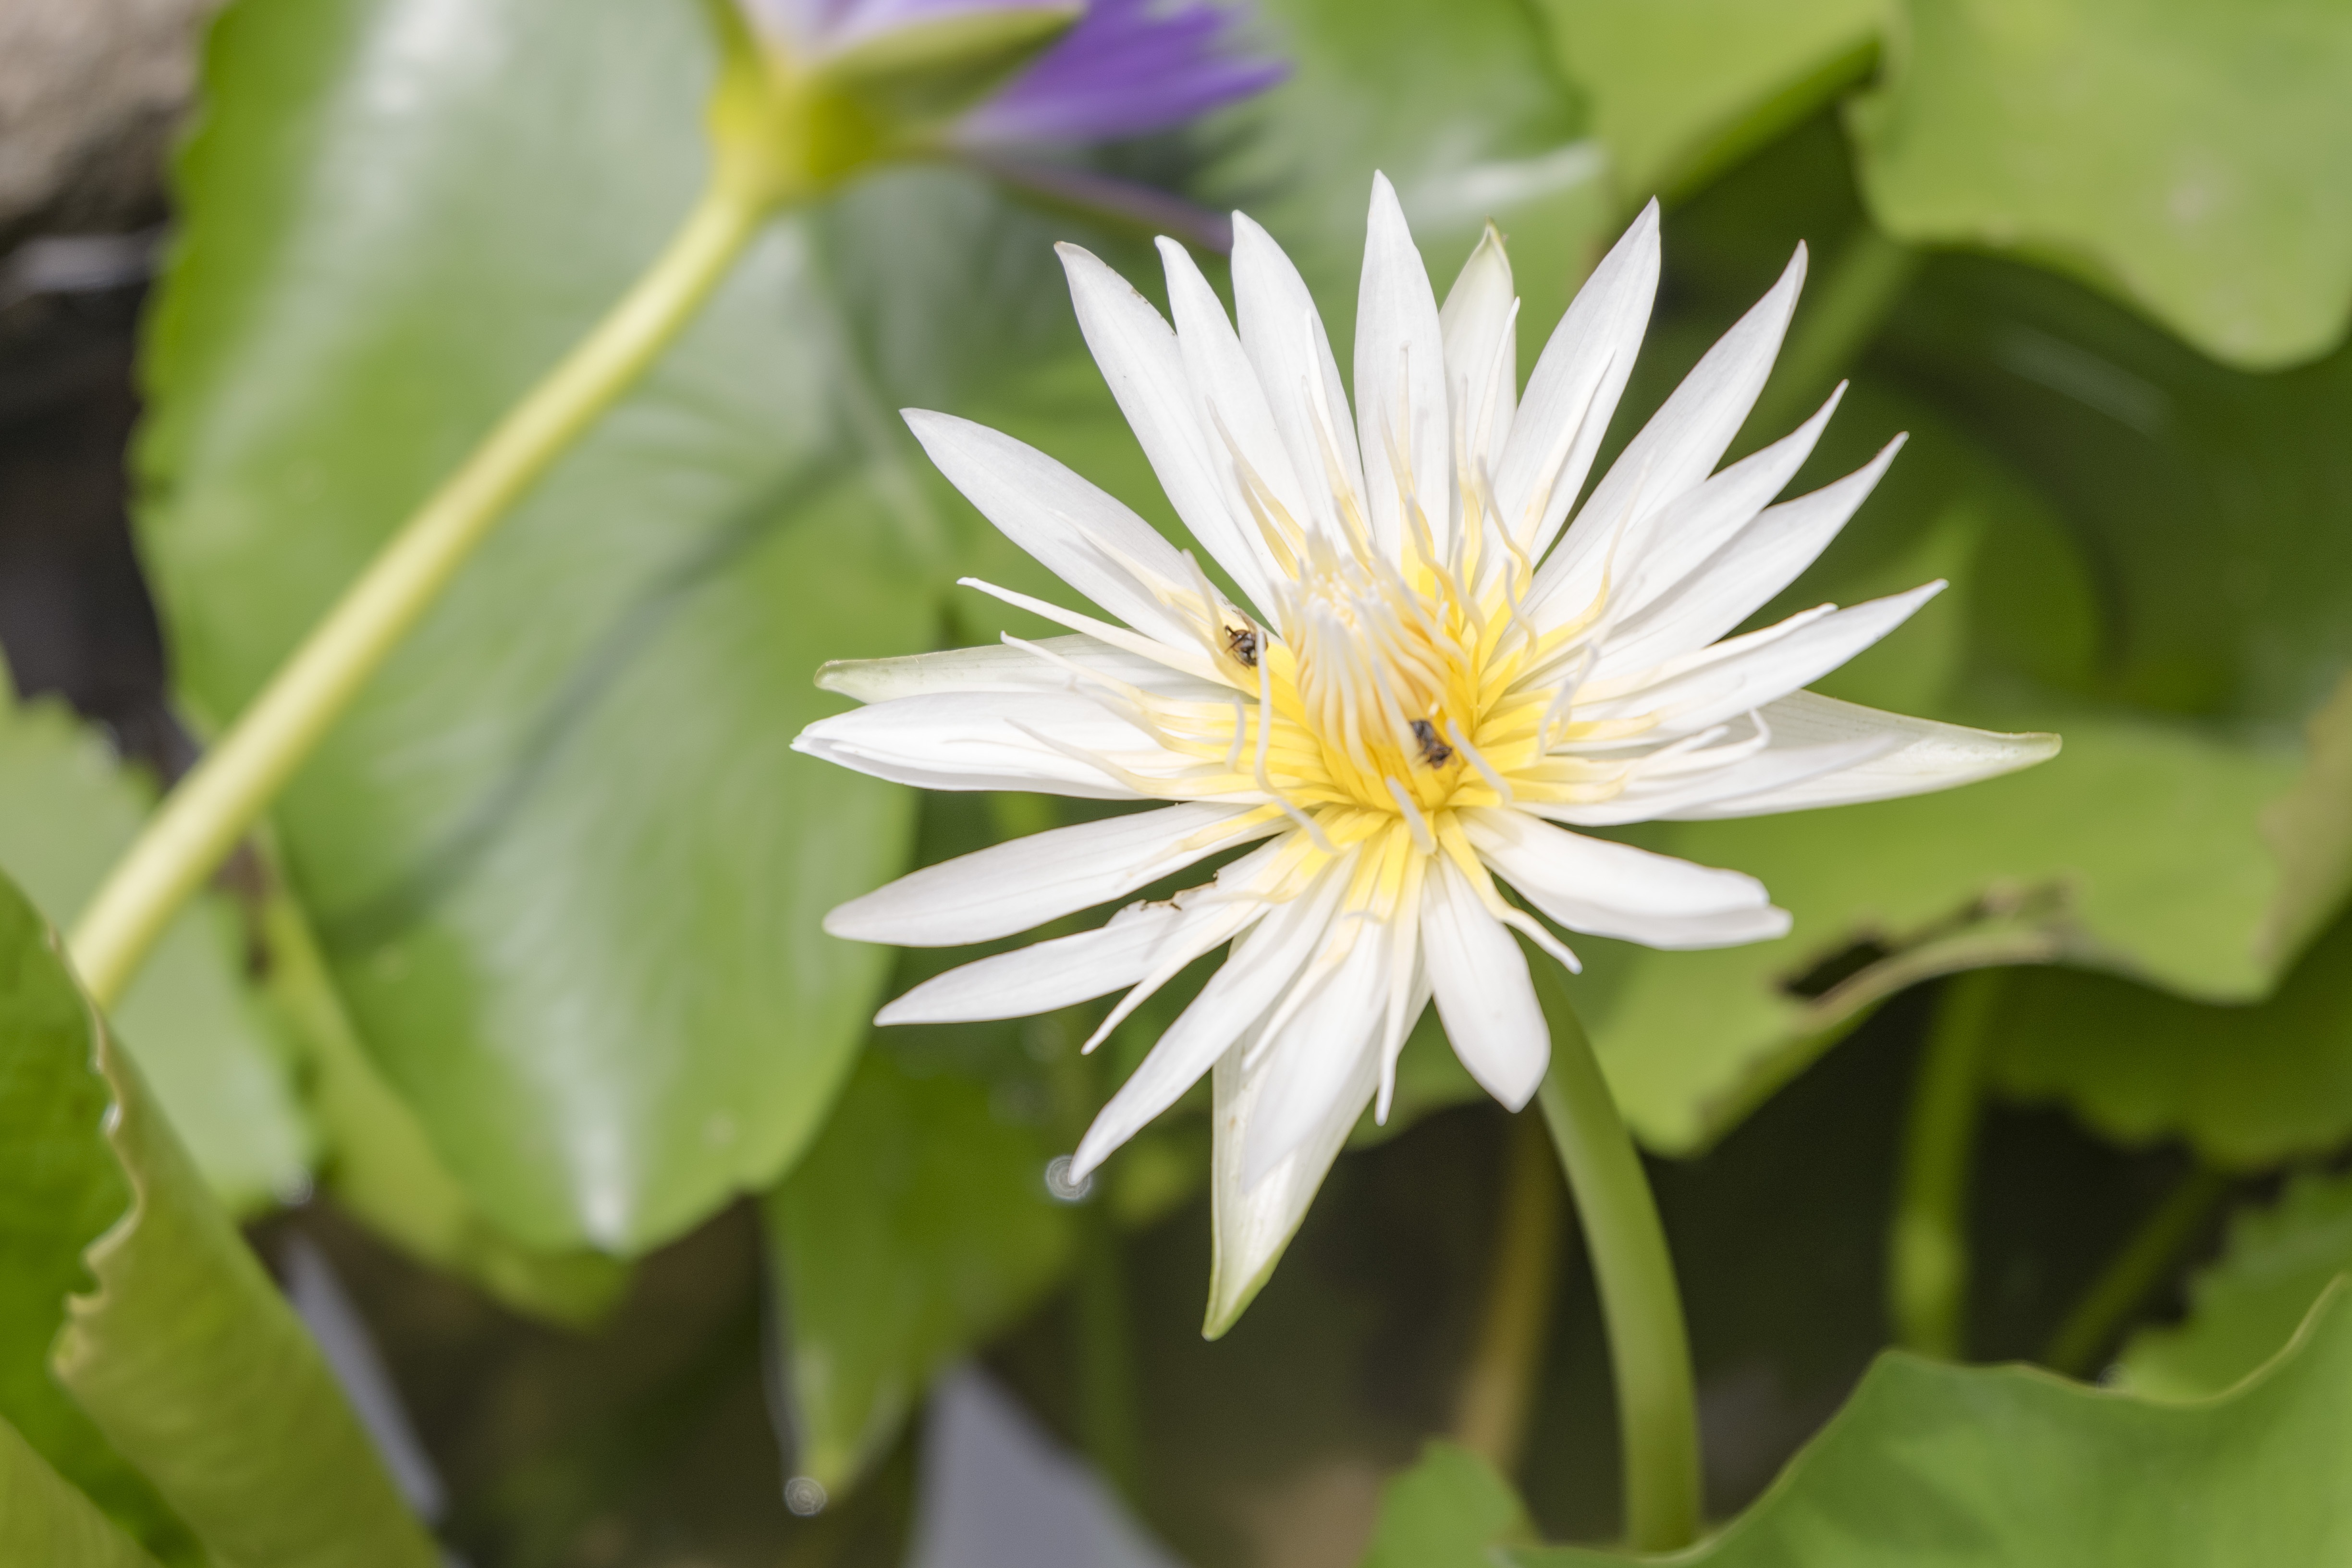
nature, blossom, plant, flower, petal, daisy, green, botany, yellow, flora, wildflower, flowers, close up, petals, lotus, lotus leaf, macro photography, flowering plant, daisy family, water plants, white lotus, land plant